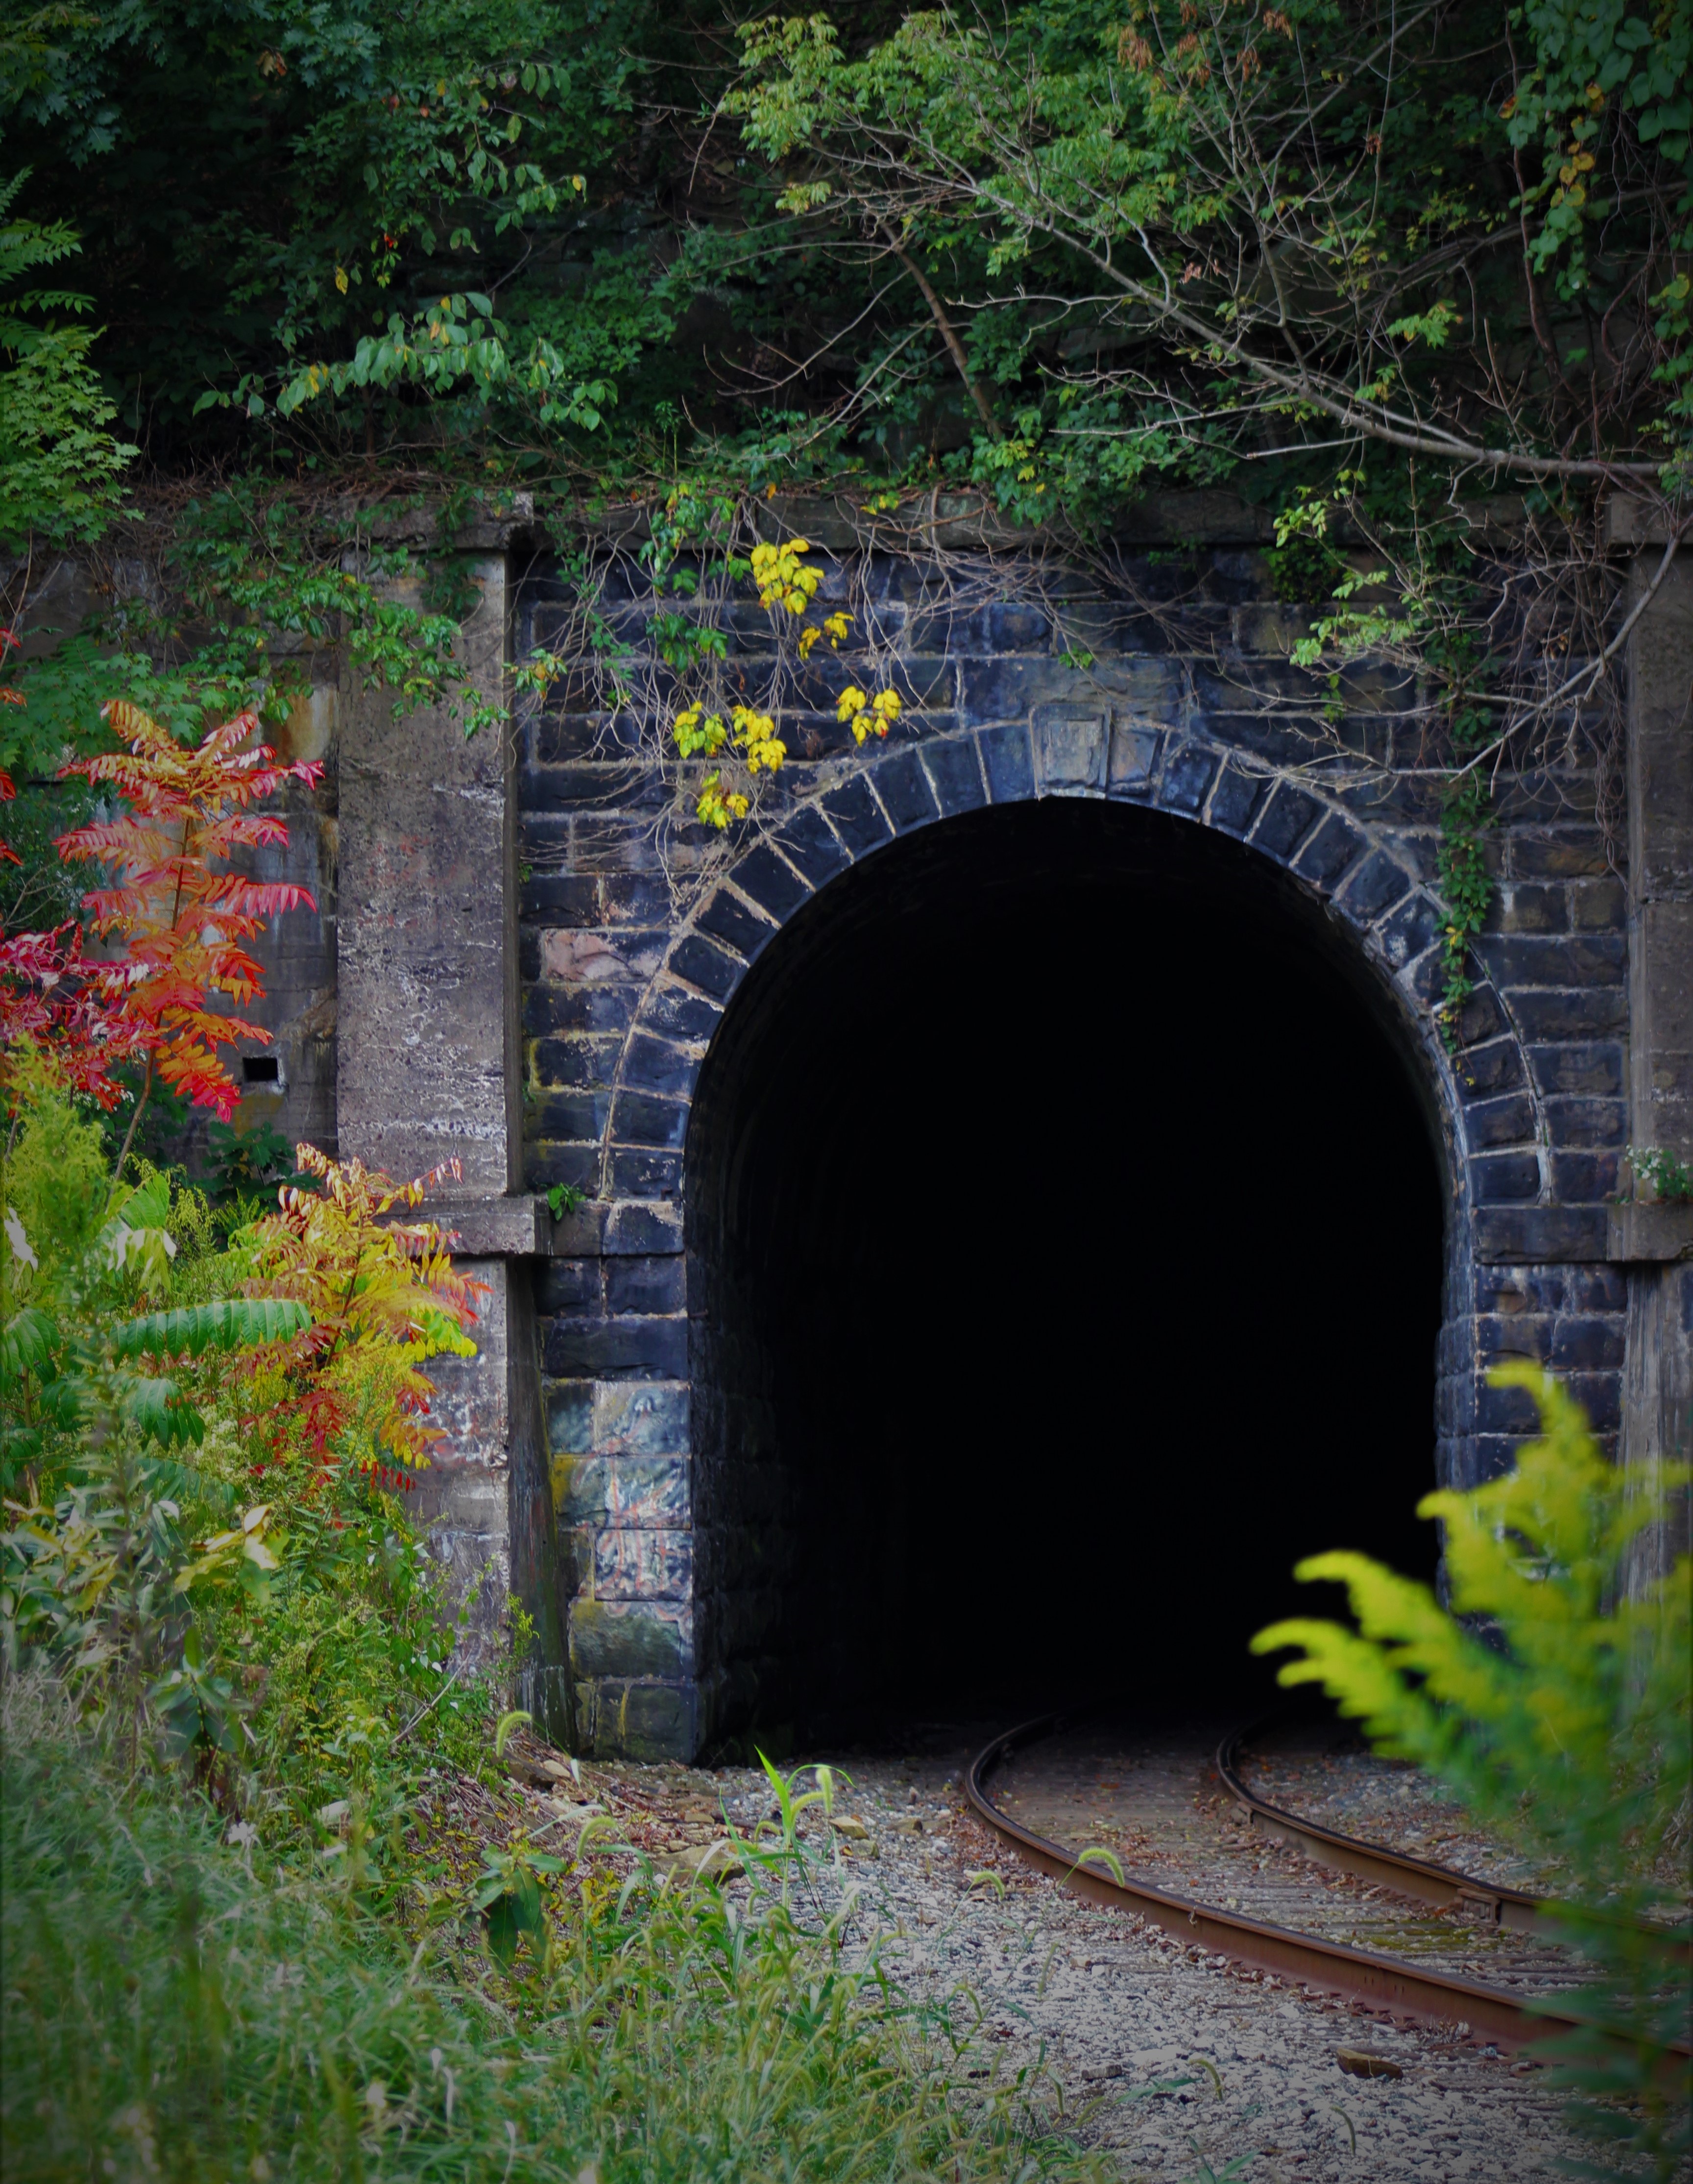
railway, railroad, bridge, tunnel, arch, autumn, waterway, plants, infrastructure, railroad tracks